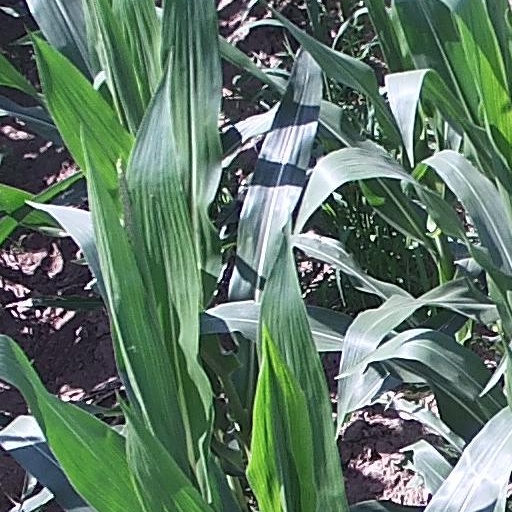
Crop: maize; corn